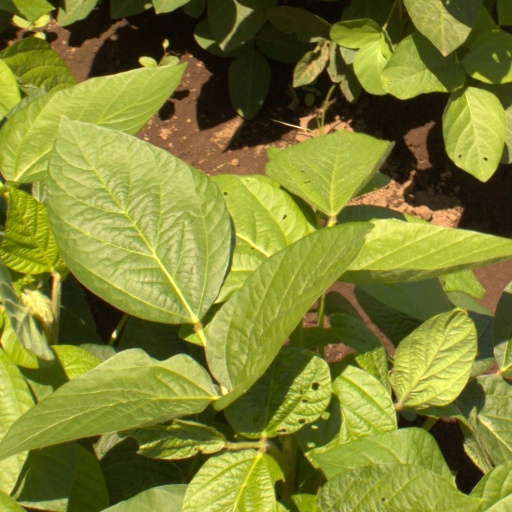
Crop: soybean